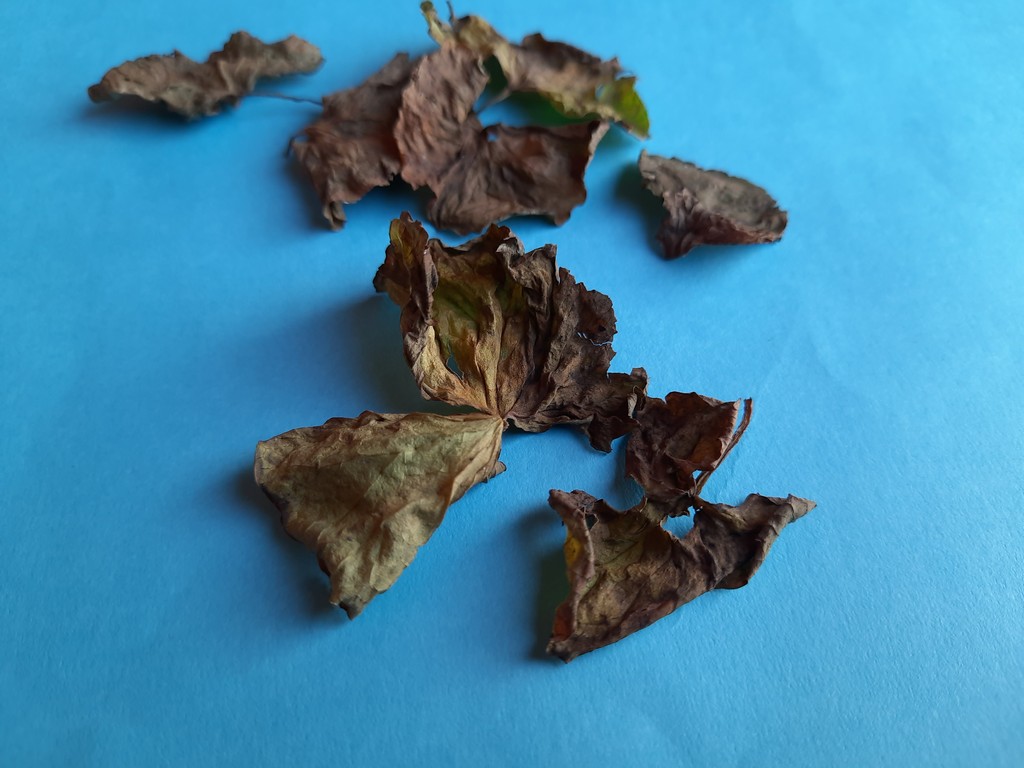
Label: Dried